Angaria formosa

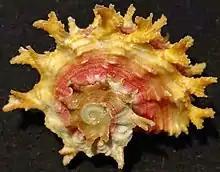

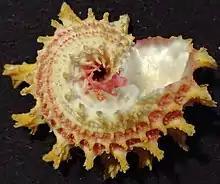

Angaria formosa is a species of sea snail, a marine gastropod mollusk in the family Angariidae.